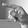
ASL letter: P